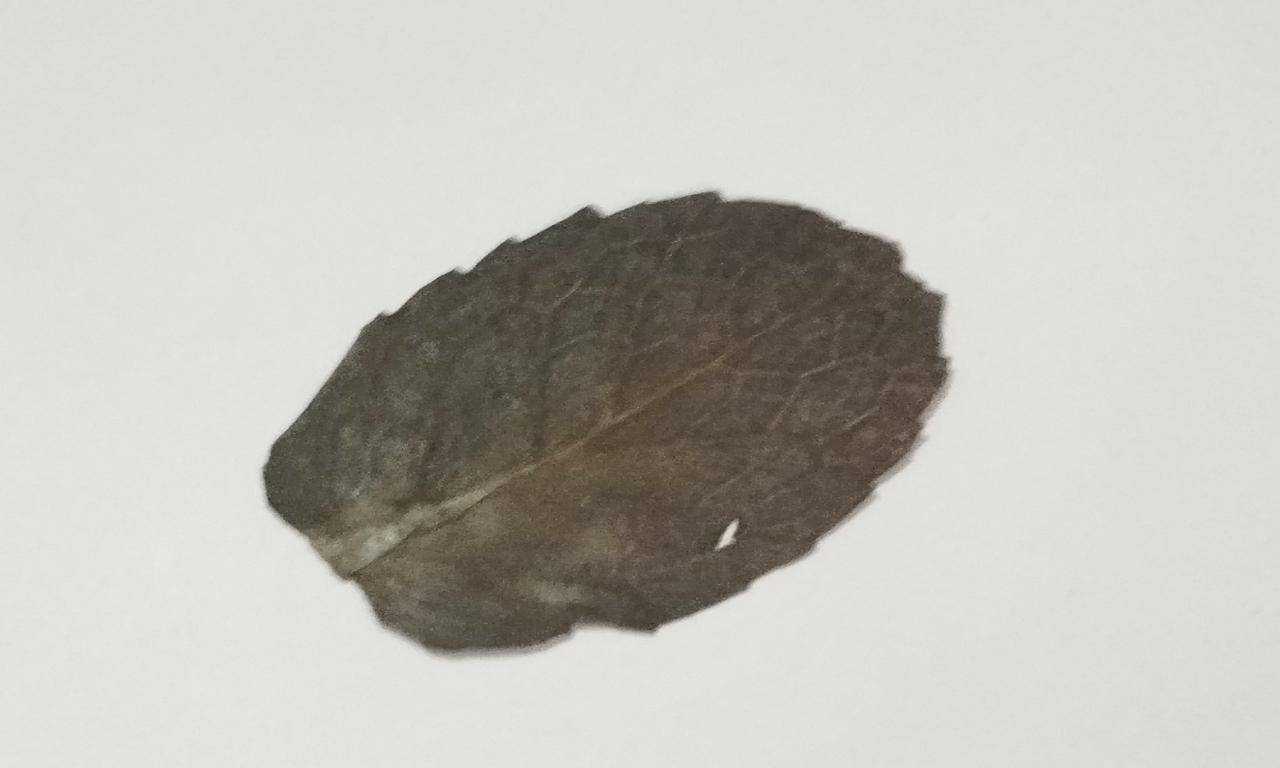
Label: Dried